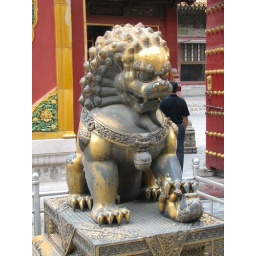
Female lion figure in the Forbidden City. Note the cub underneath her paw.